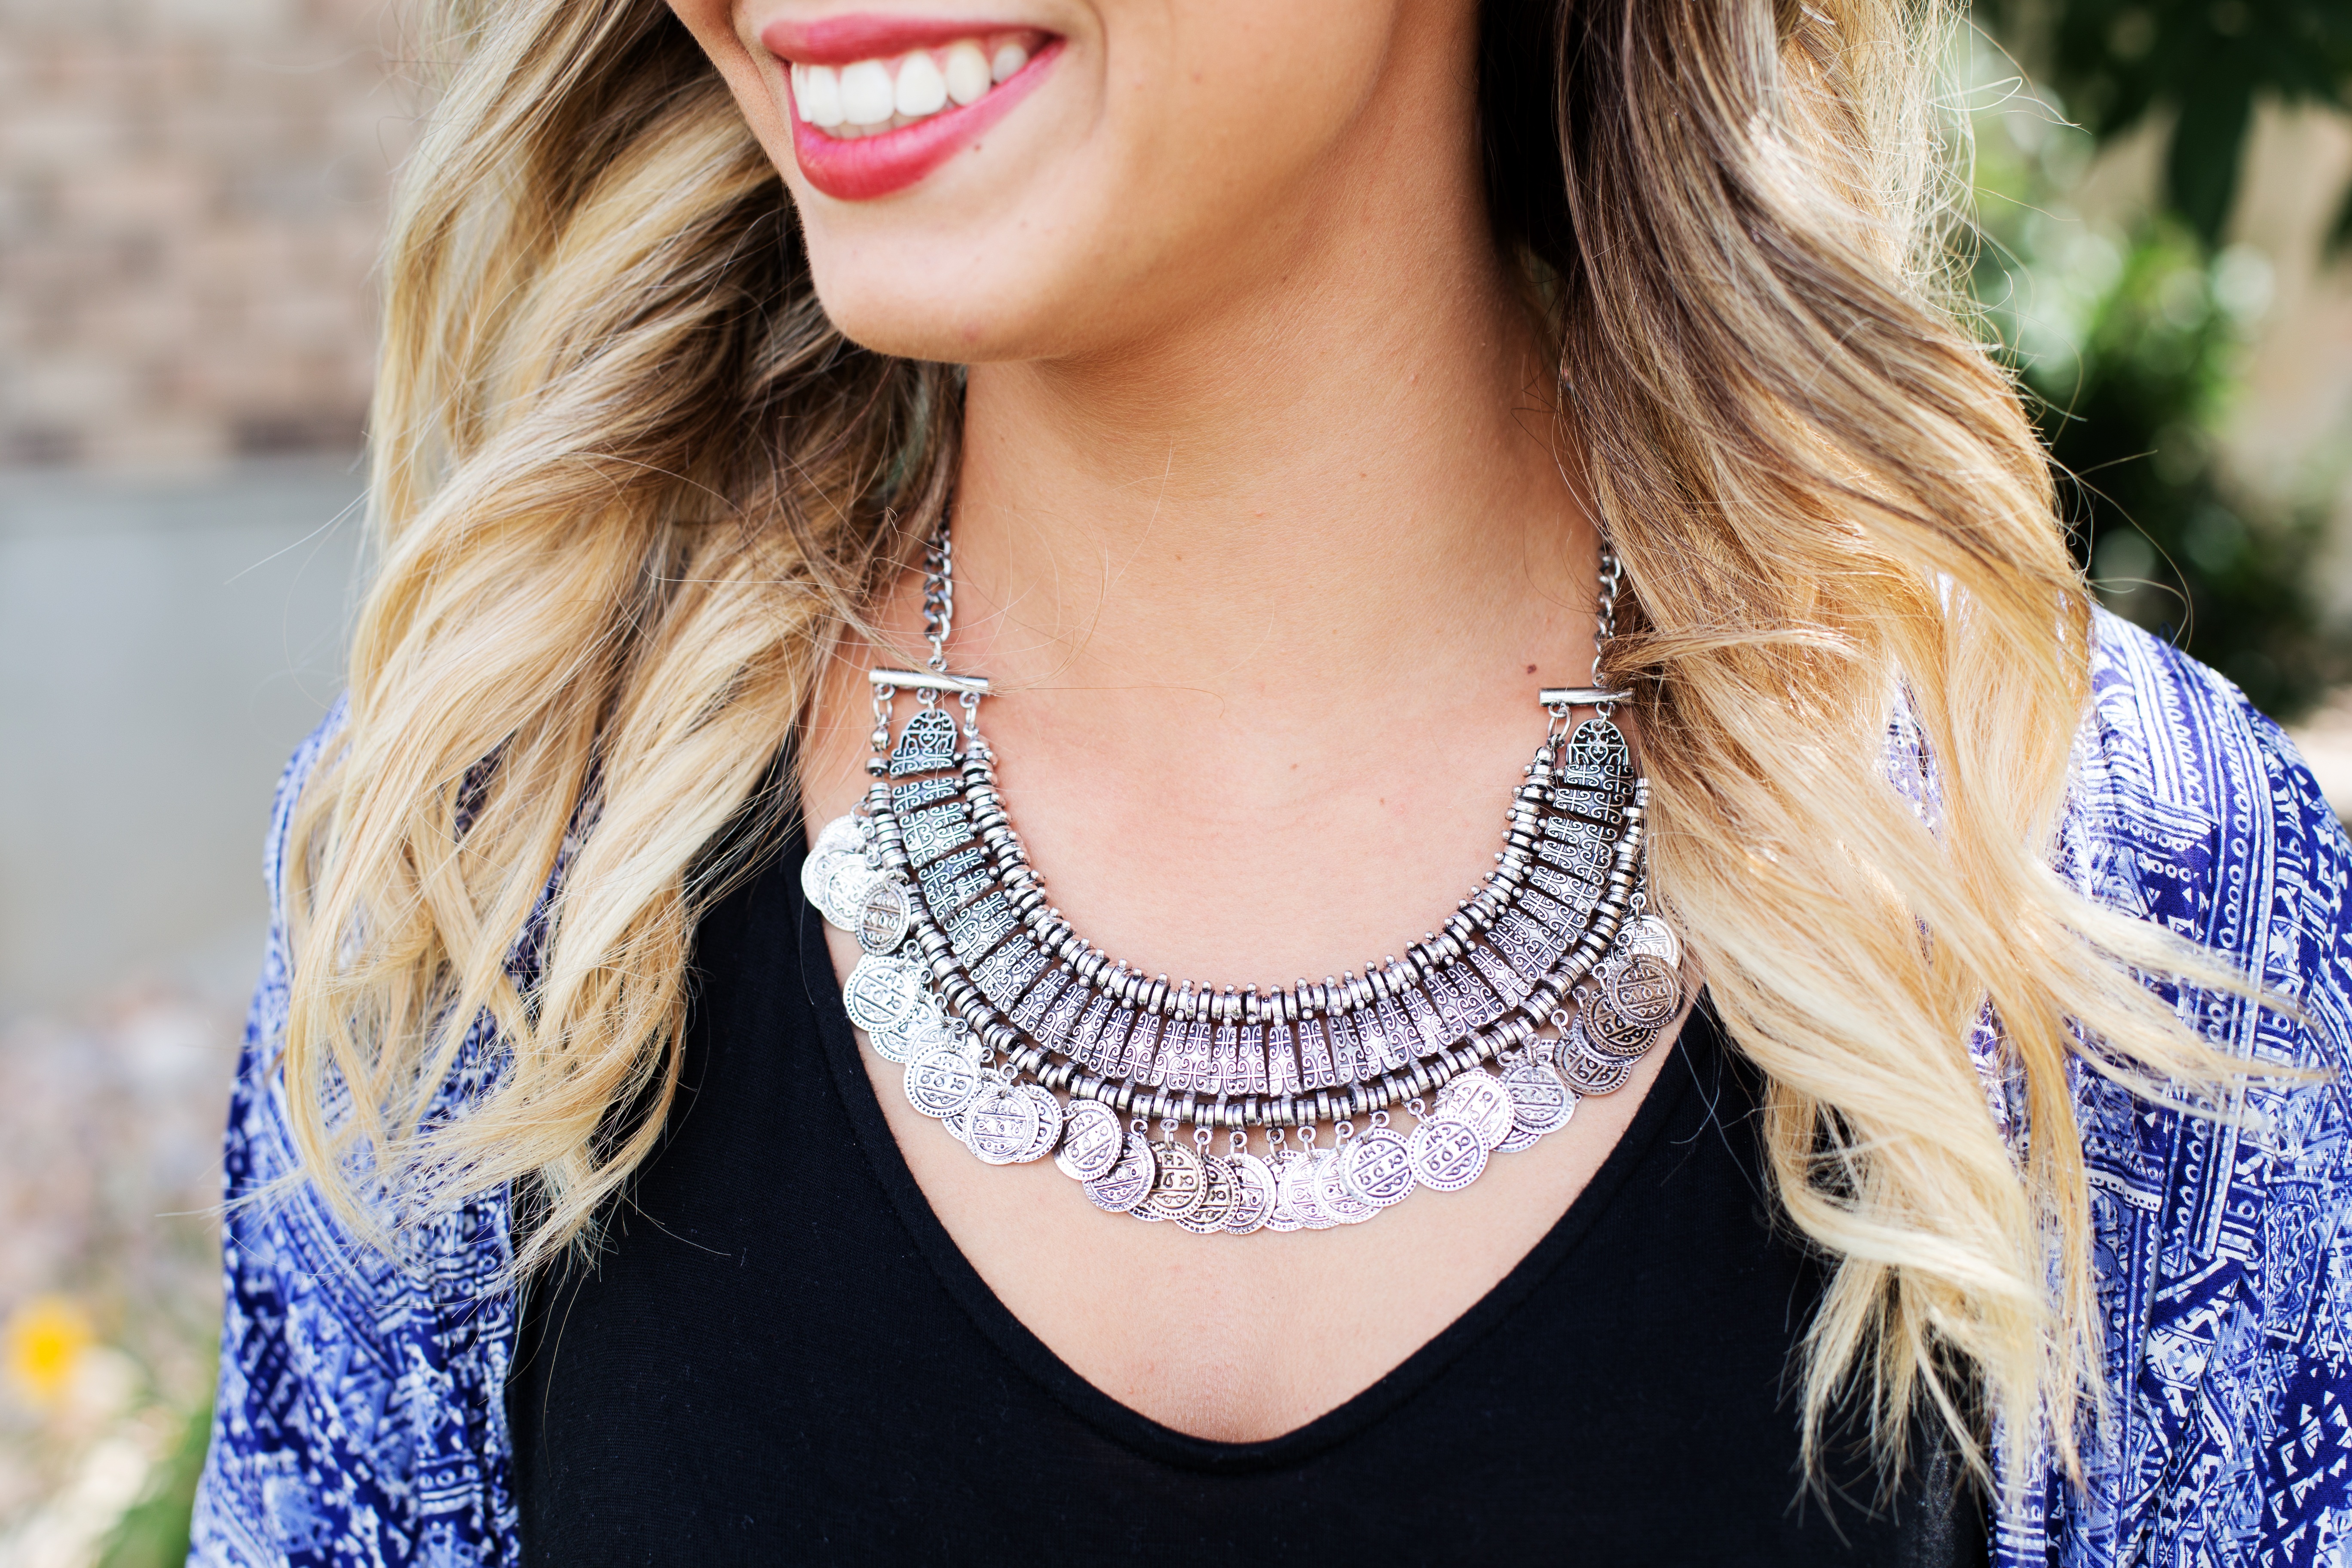
girl, woman, hair, photography, model, fashion, blue, craft, ear, lady, hairstyle, smiling, jewelry, necklace, long hair, human body, dress, design, happy, ornate, silver, eye, beauty, elegant, blond, pretty, organ, photo shoot, brown hair, fashion accessory